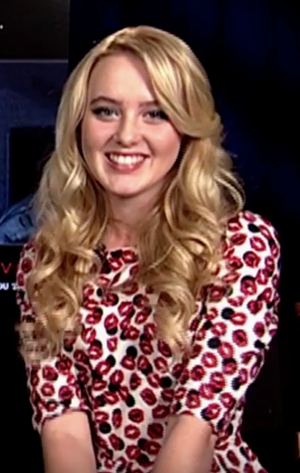
Big Little Lies, ou Petits secrets, grands mensonges au Québec, est une série télévisée américaine en quatorze épisodes de 45 à 56 minutes, créée par David E. Kelley et diffusée entre le 19 février 2017 et le 21 juillet 2019 sur HBO et au Canada sur HBO Canada.
Kathryn Newton est une actrice américaine née le 8 février 1997 à Los Angeles dans l'état de Californie.